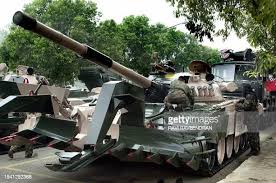
Label: T-72